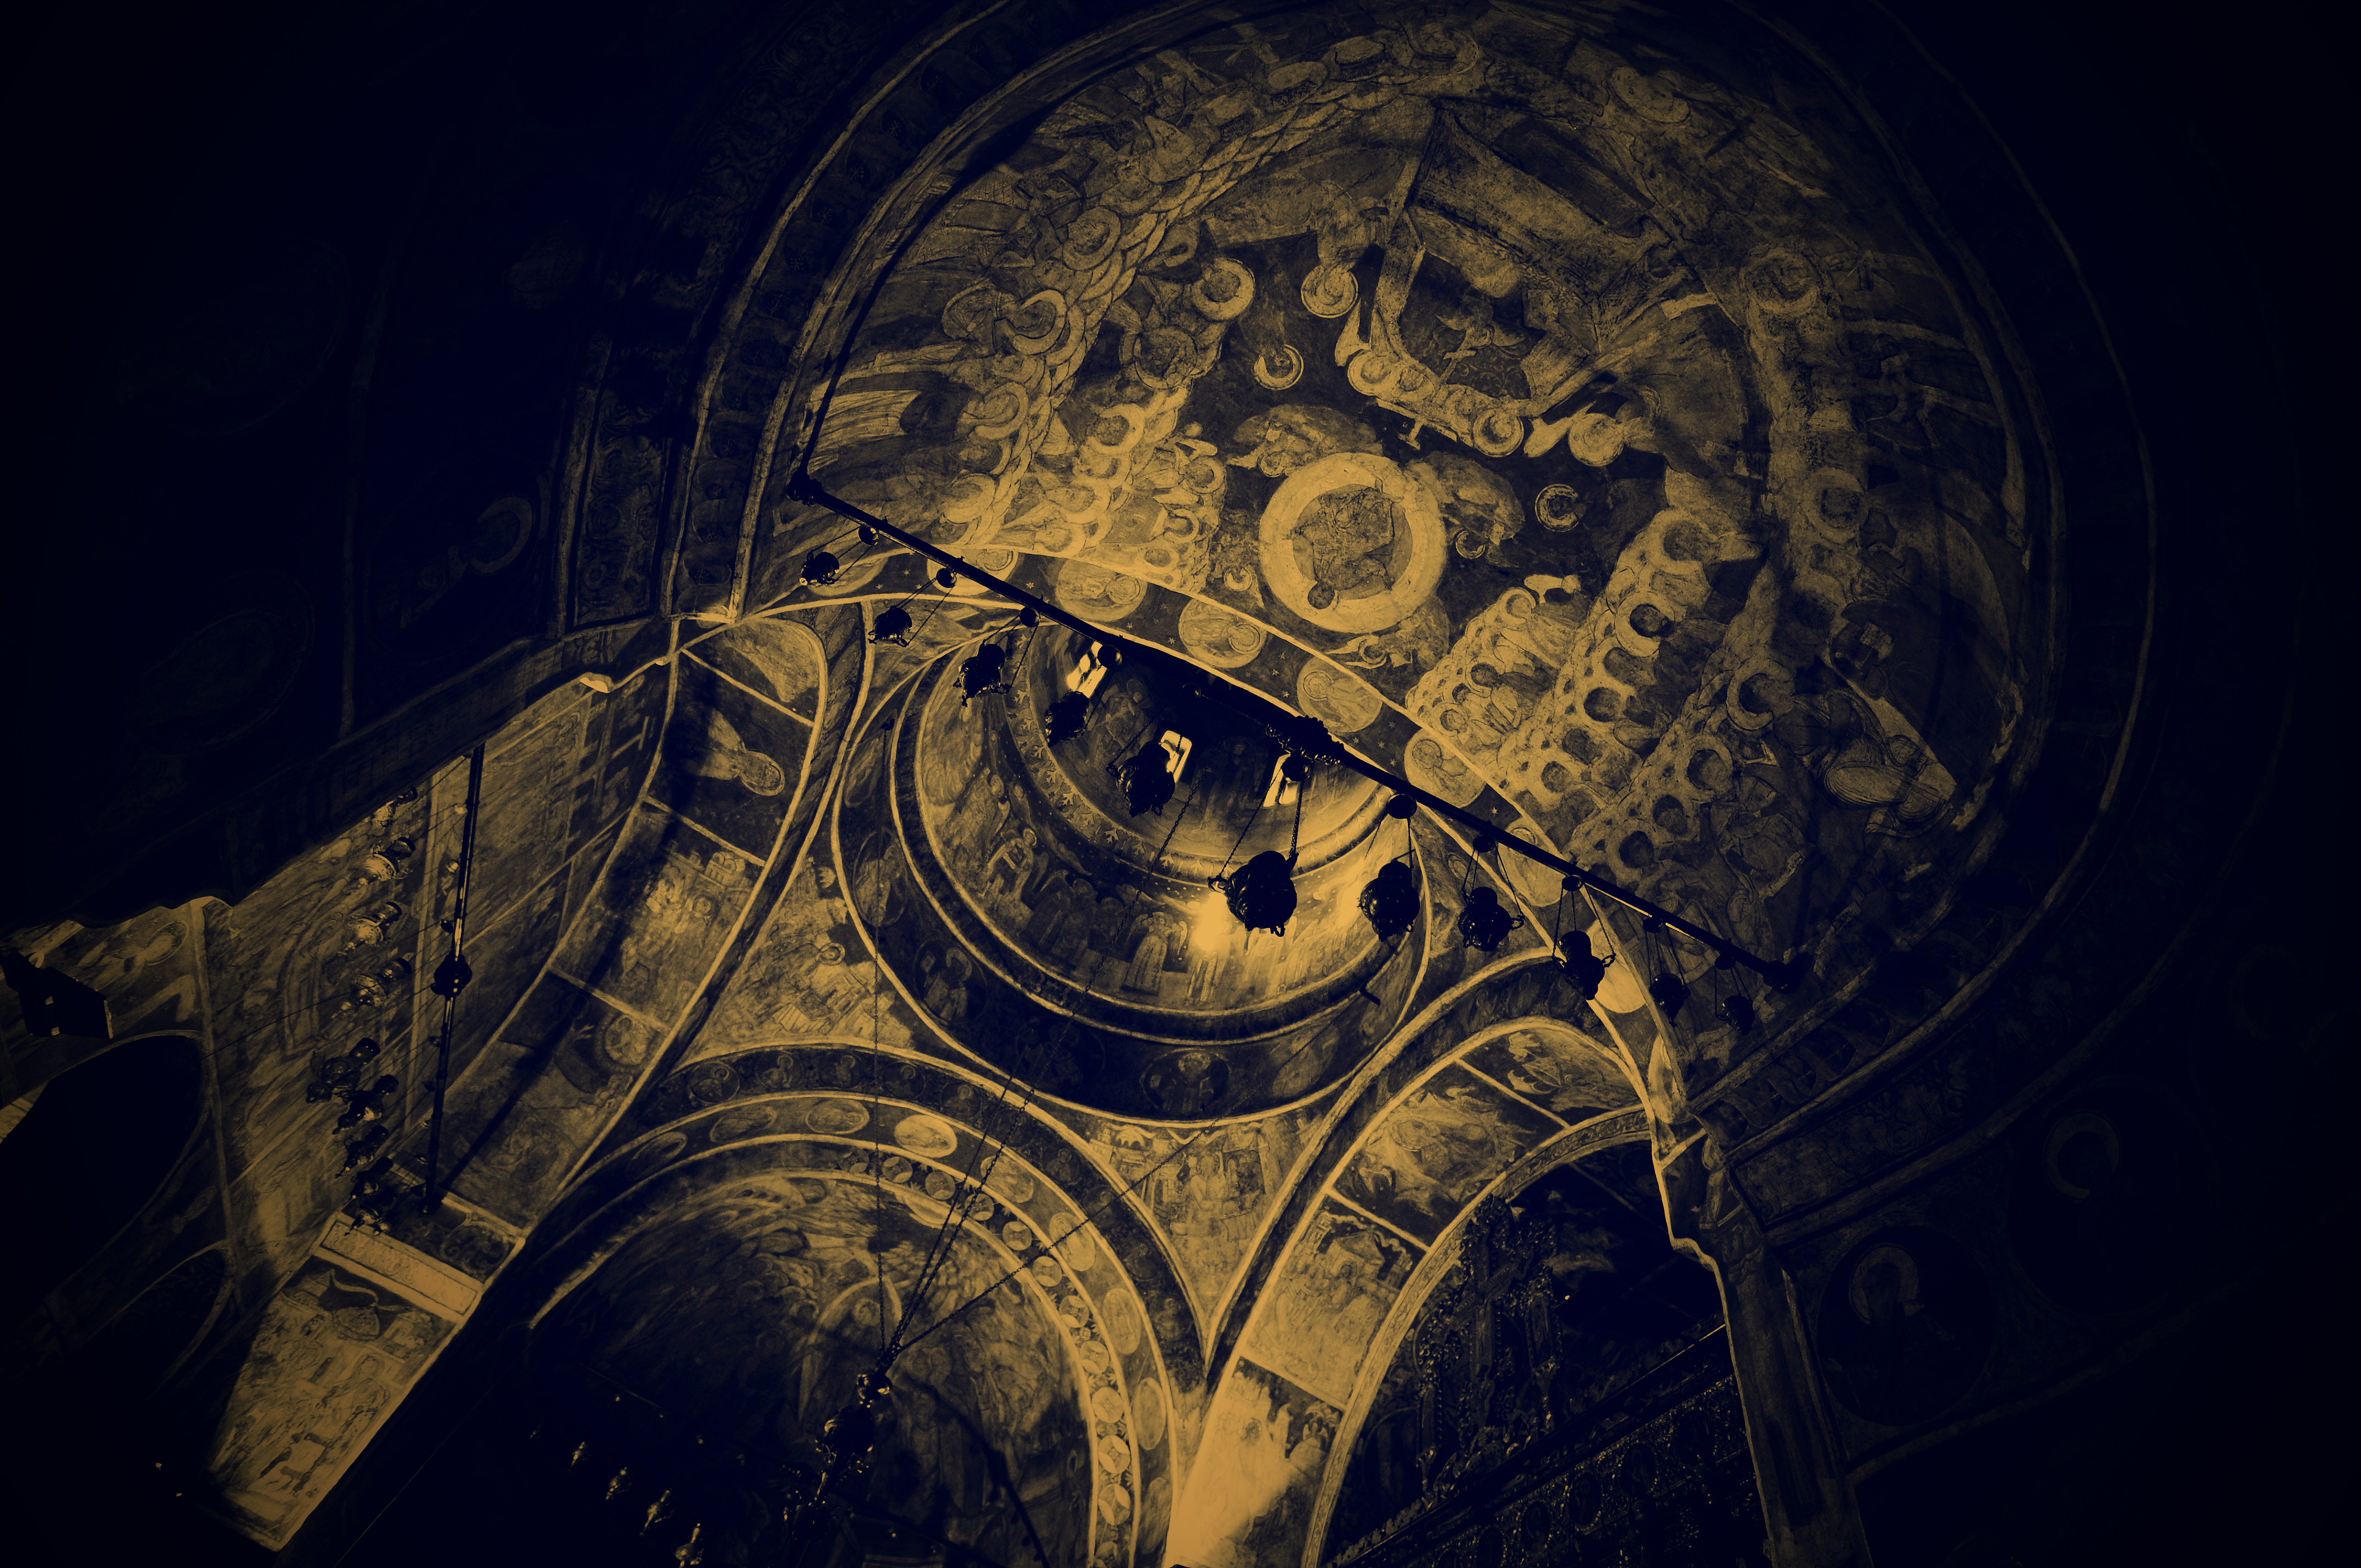
light, architecture, night, photography, interior, building, monument, photo, explore, reflection, space, religion, darkness, church, christian, circle, outer space, photos, religious, art, de, earth, monastery, symmetry, churches, fotografie, christianity, romana, explored, orthodox, vaulting, eastern, fresco, dome, shape, romania, bucharest, convent, screenshot, bor, biserica, arhitectura, orthodoxy, lumina, cupola, pendentives, pendentive, pandantiv, pandantivi, romanian, ortodoxa, patrimoniu, ortodox, fresca, frescoes, manastirea, manastire, ortodoxia, ortodoxie, ecclesiastical, bisericeasc, cladire, edificiu, bucuresti, centrulvechi, lipscani, stavro, stavropoleos, brancovenesc, 1724, lmibiima1946401, cre tinism, cre tin, atmosphere of earth, computer wallpaper